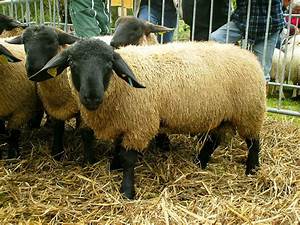
Label: pecora